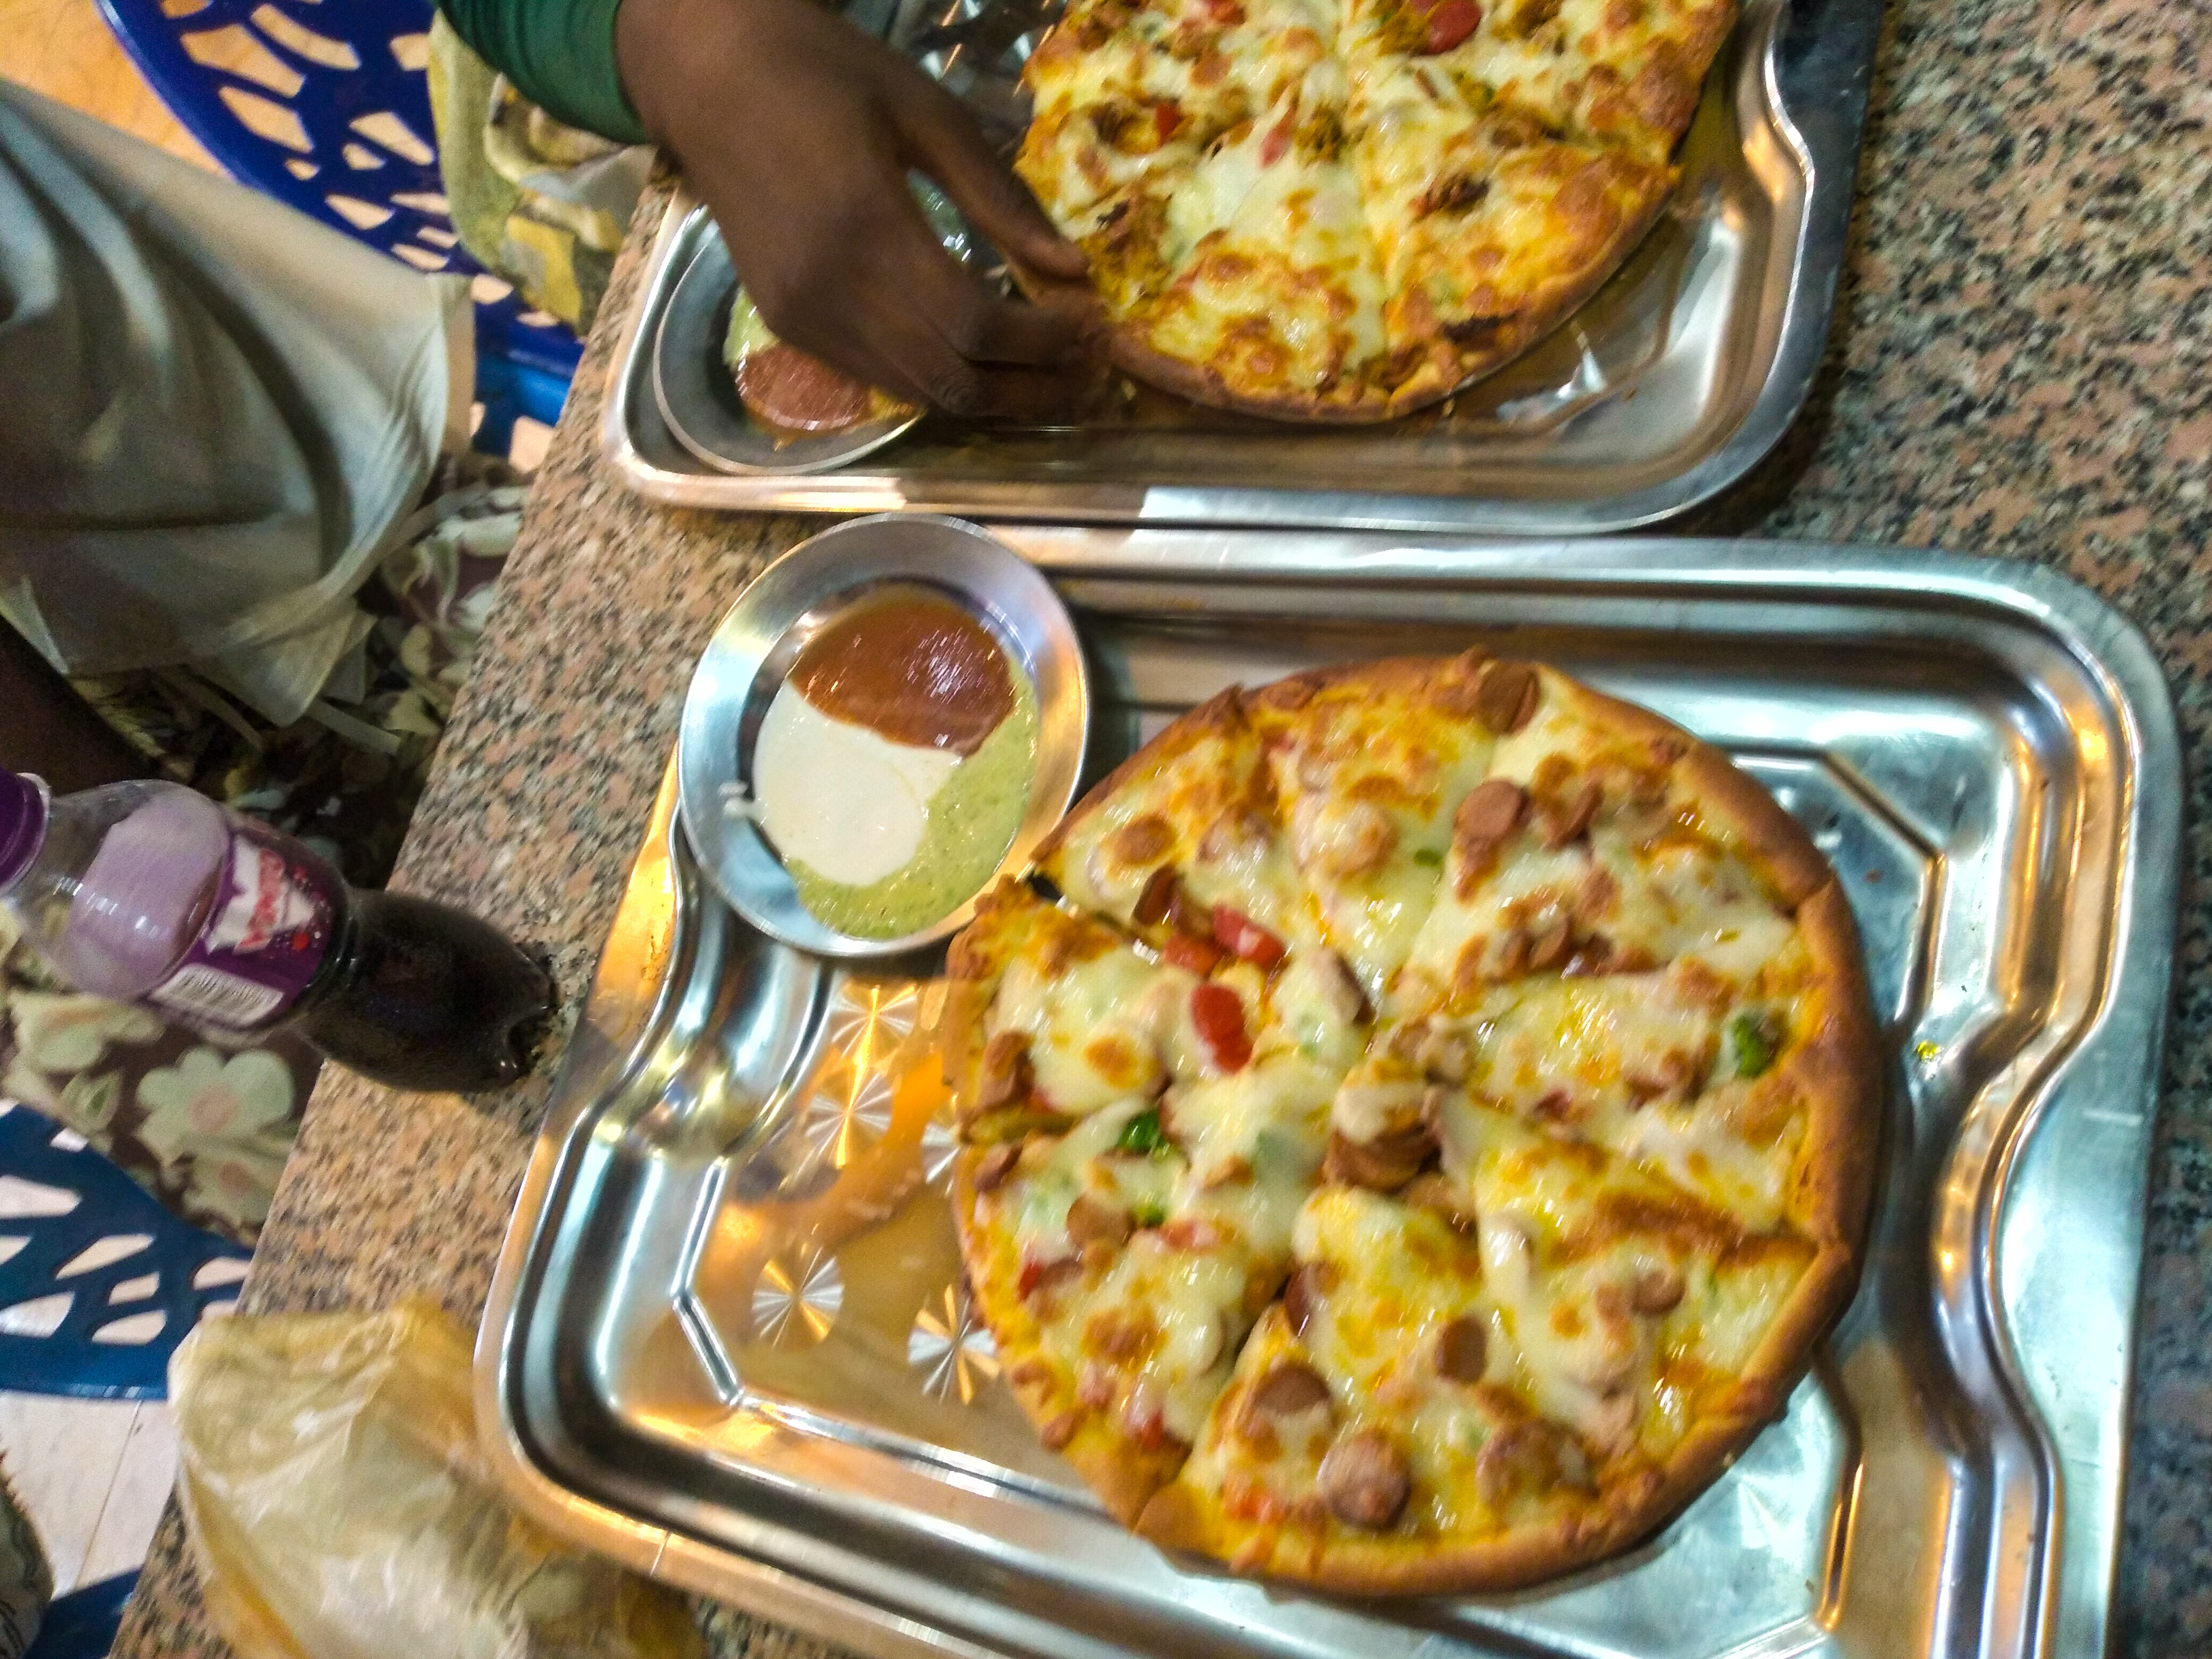
الوصف بالفصحى: أطباق بيتزا مقدمة في مطعم
التصنيف: Uncategorized